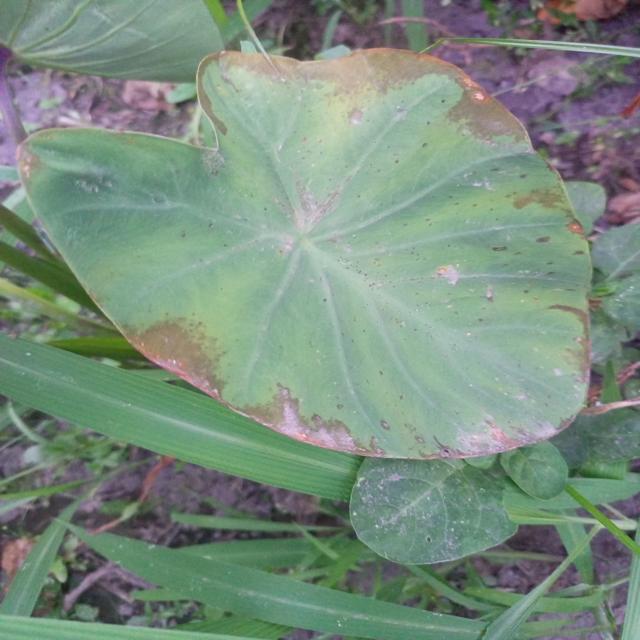
Label: Mid_Blight